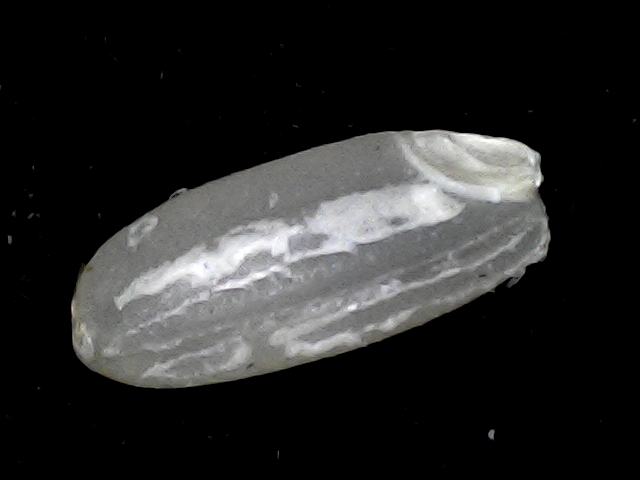
Rice variety: BR22